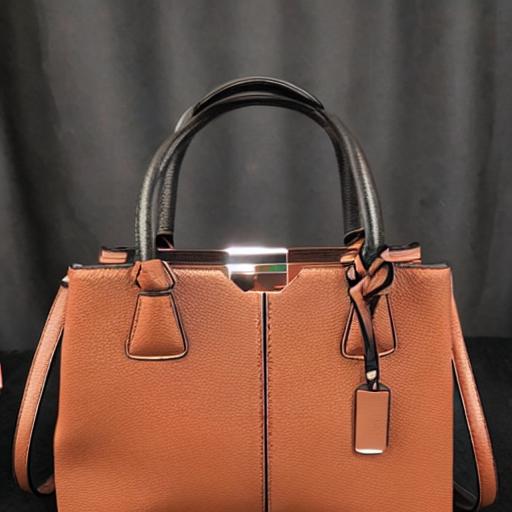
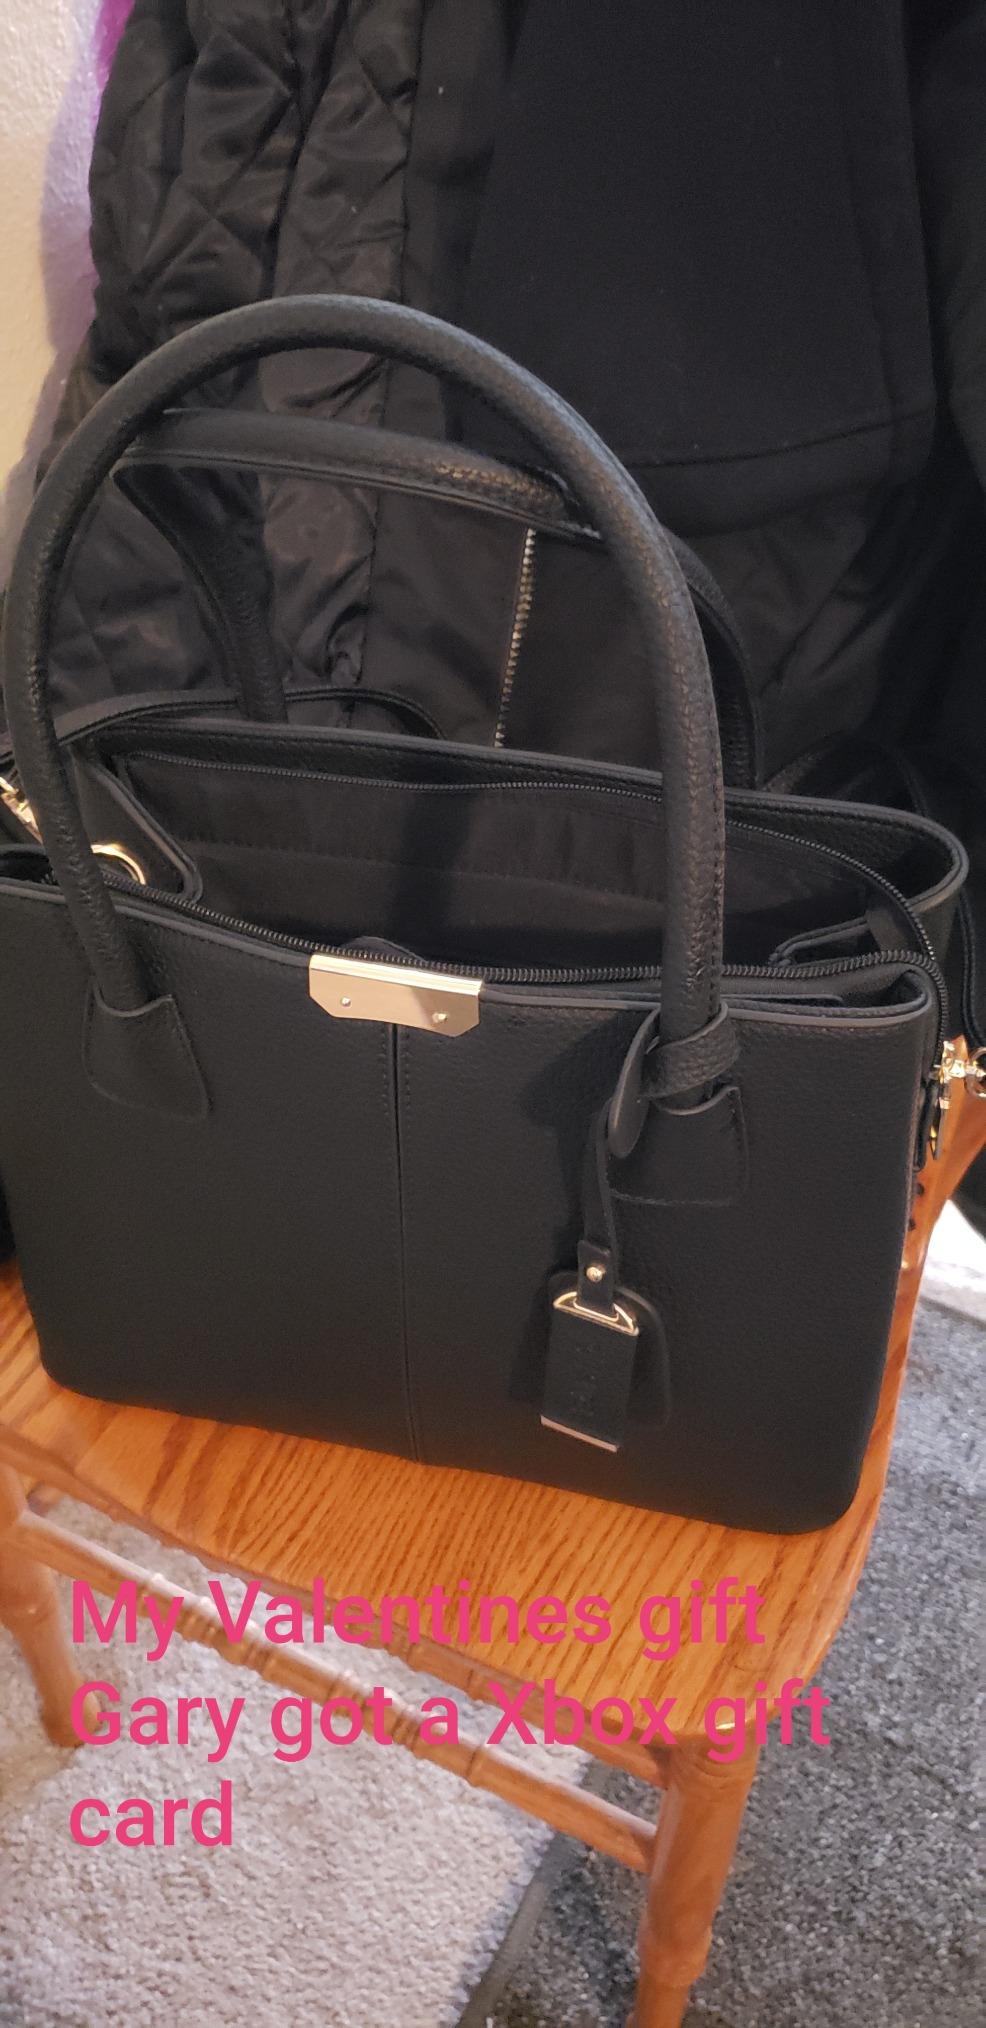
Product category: accessories_handbag
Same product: no